MLS Cup 2012

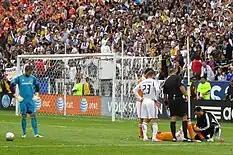
Calen Carr lies injured as David Beckham look on during the 2012 MLS Cup.

For the first time in MLS Cup history, the championship was not held at a predetermined neutral site. Instead, the match venue was held in the home stadium of the finalist with the best regular season record, in this case The Home Depot Center (Los Angeles), which broke the MLS record for hosting the most MLS Cup matches (5). The game was a rematch of the 2011 MLS Cup, won 1–0 by the Galaxy.